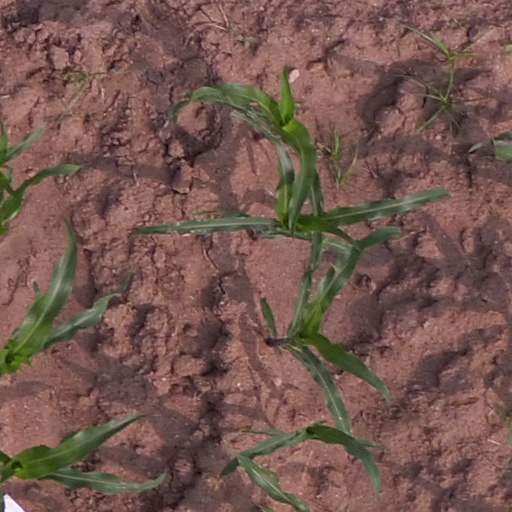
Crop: maize; corn